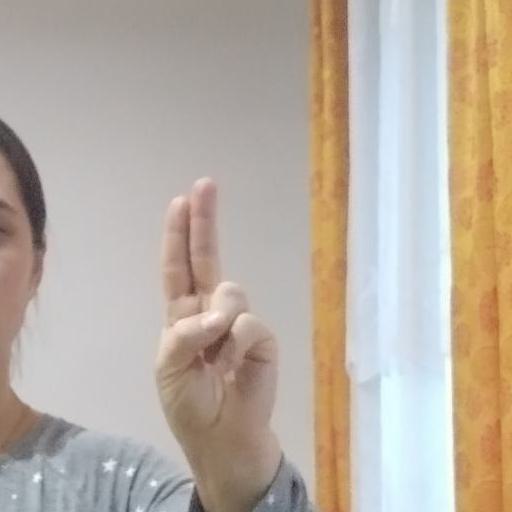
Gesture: two_up